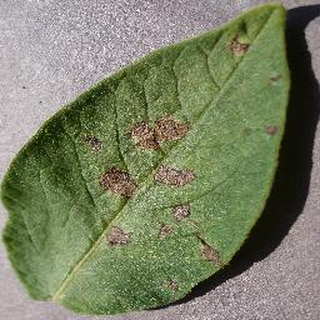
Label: potato_early_blight